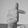
ASL letter: T